Rubber chicken

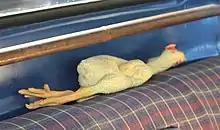
Rubber chicken in the back of a truck

A rubber chicken is a prop used in comedy. The phrase is also used as a description for food served at speeches, conventions, and other large meetings, and as a metaphor for speechmaking.